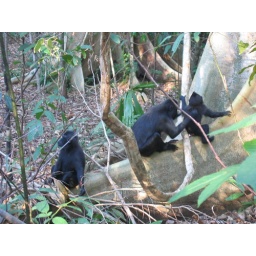
Strolling along in the forest we came across a gang of about 30 monkeys